Takeda Station (Hyōgo)

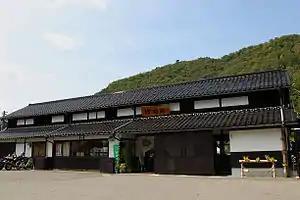
Takeda Station, September 2014

is a passenger railway station located in the city of Asago, Hyōgo Prefecture, Japan, operated by West Japan Railway Company (JR West).